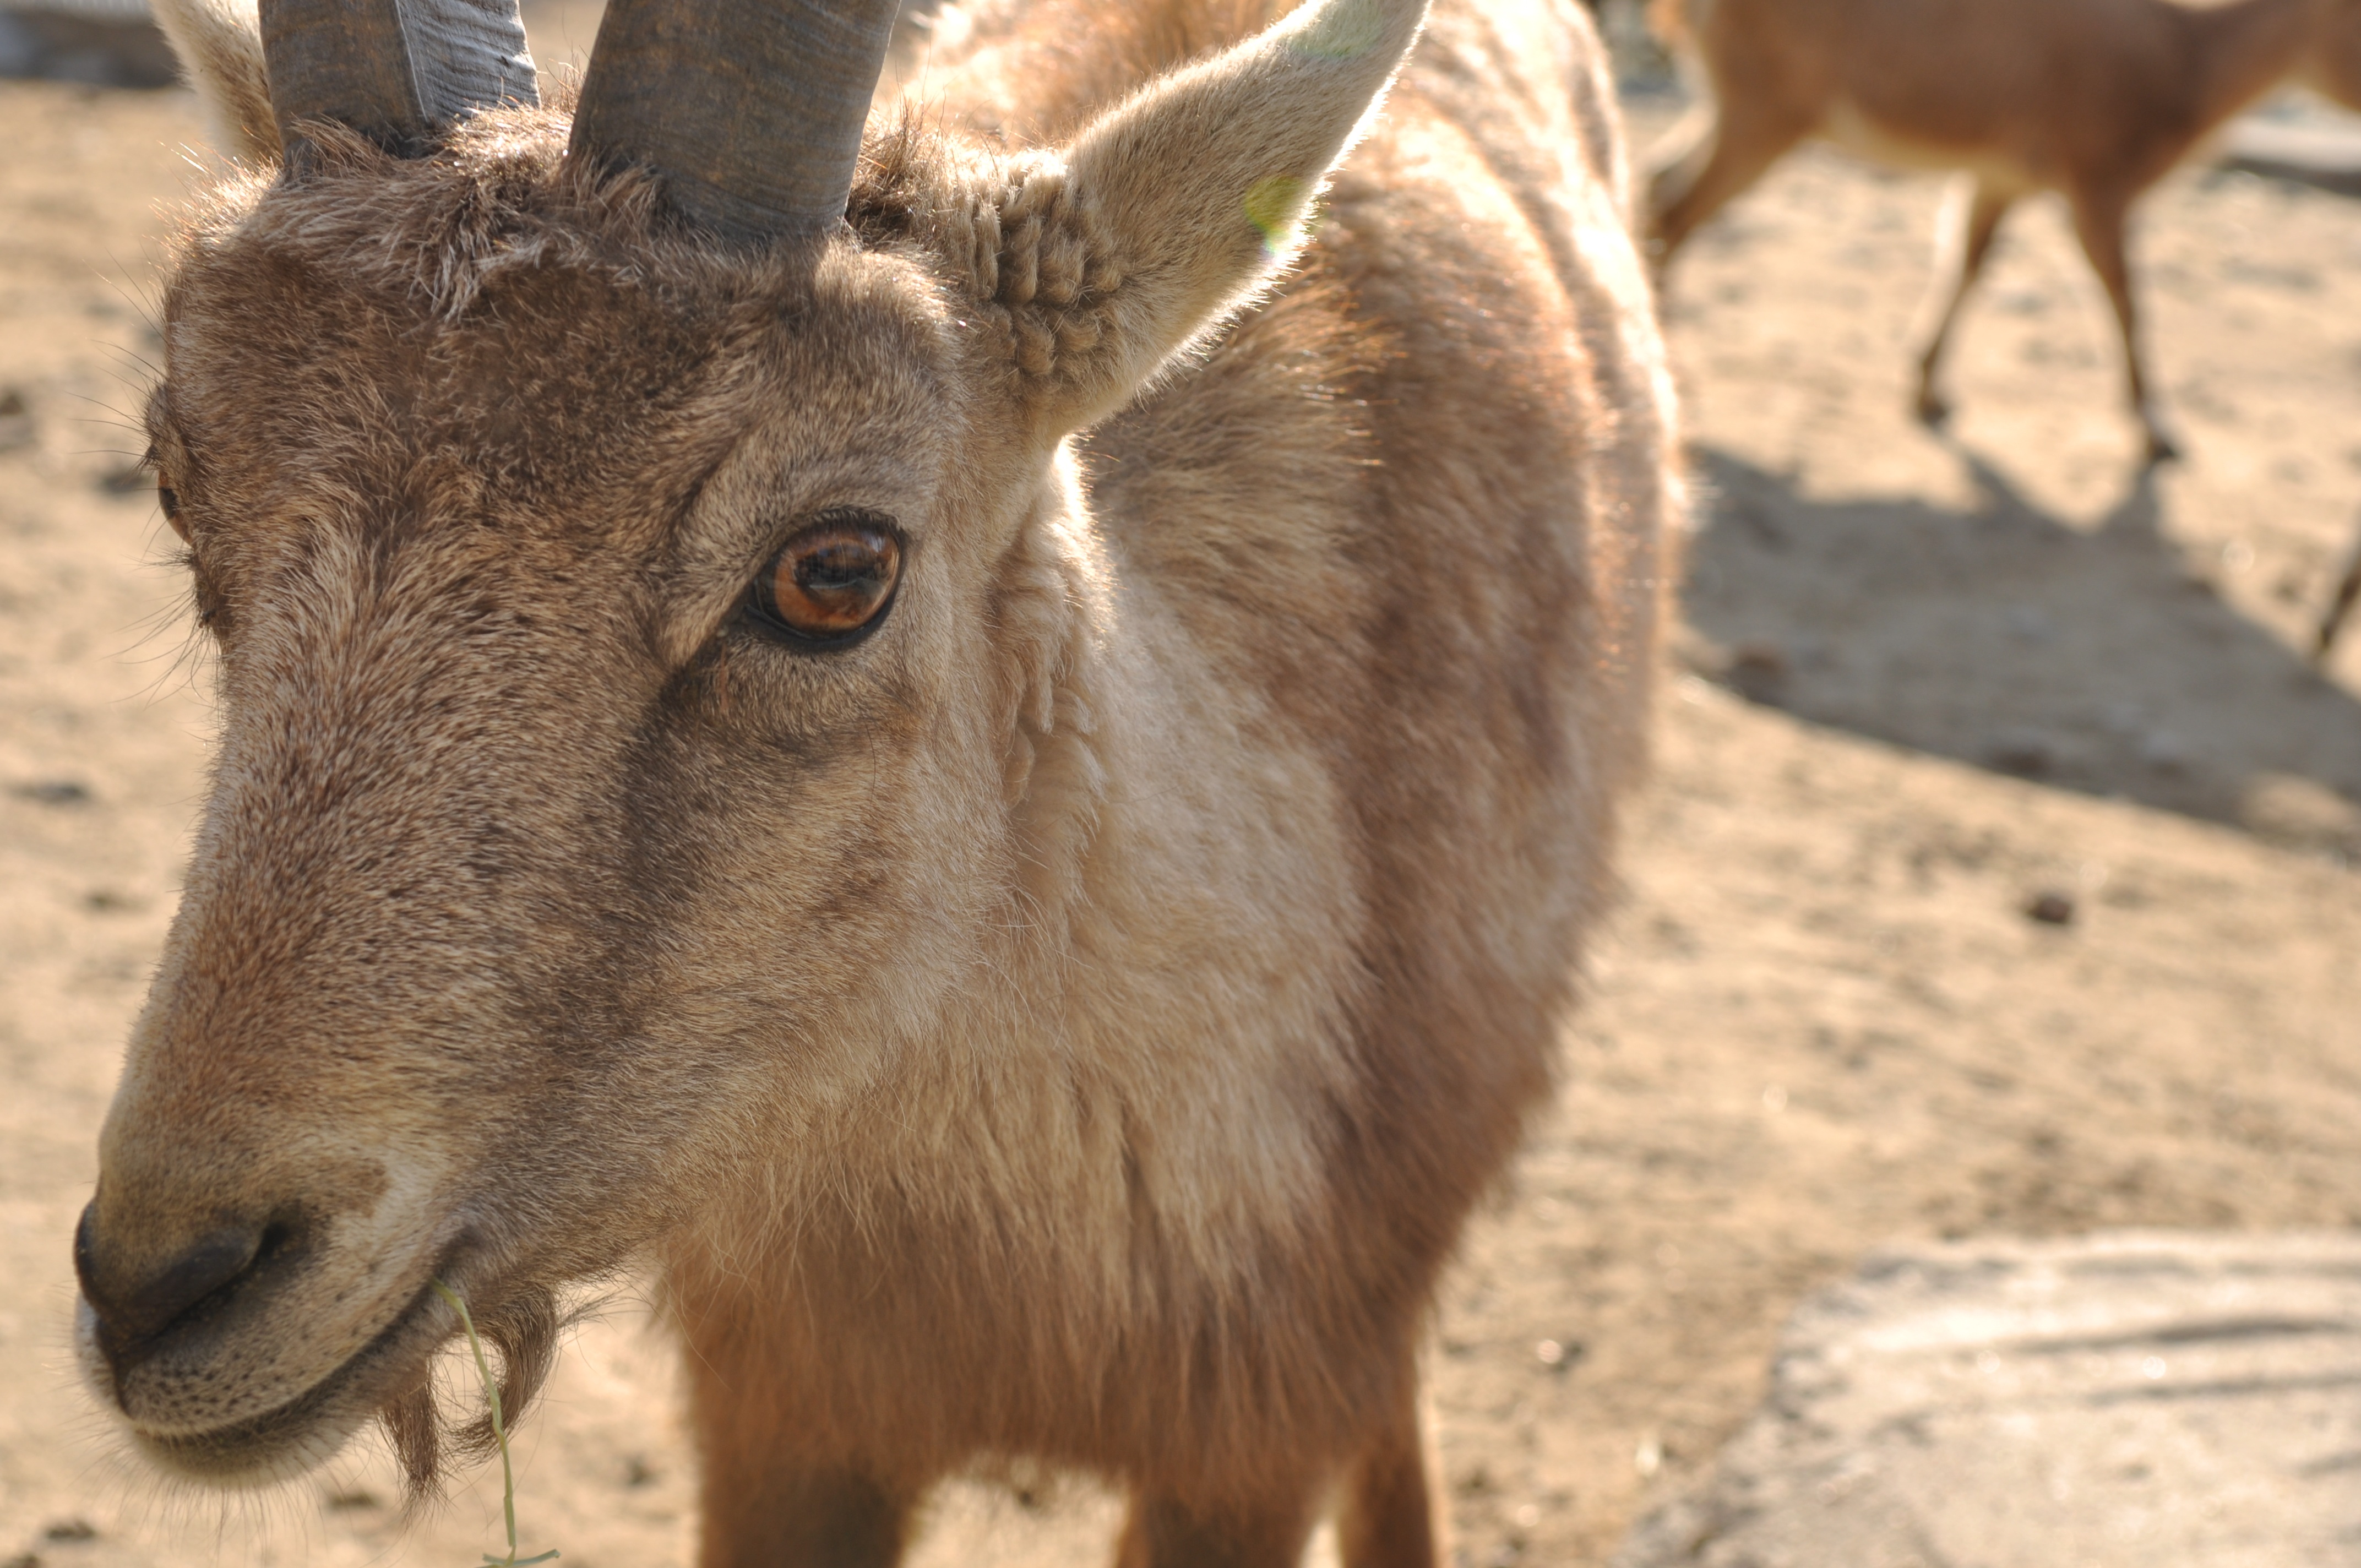
animal, photo, wildlife, deer, zoo, horn, spring, mammal, fauna, goats, vertebrate, white tailed deer, barbary sheep